2019 revision of the SI

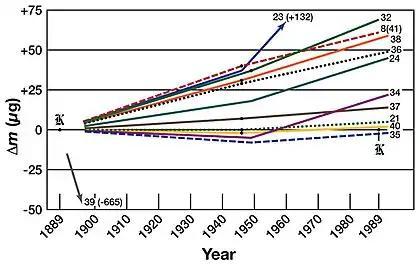
Mass drift over time of national prototypes , plus two of the international prototype's sister copies: K32 and K8(41). All mass changes are relative to the IPK.

Since their manufacture, drifts of up to kilograms (20 μg) per year in the national prototype kilograms relative to the international prototype of the kilogram (IPK) have been detected. There was no way of determining whether the national prototypes were gaining mass or whether the IPK was losing mass. Newcastle University metrologist Peter Cumpson has since identified mercury vapour absorption or carbonaceous contamination as possible causes of this drift. At the 21st meeting of the CGPM (1999), national laboratories were urged to investigate ways of breaking the link between the kilogram and a specific artefact.